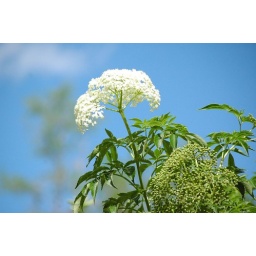
Look at the blue and green in this photo - totally untouched by Photoshop. What a beautiful day!